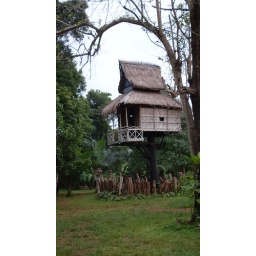
A tree house at a Lawae village in southern Laos.